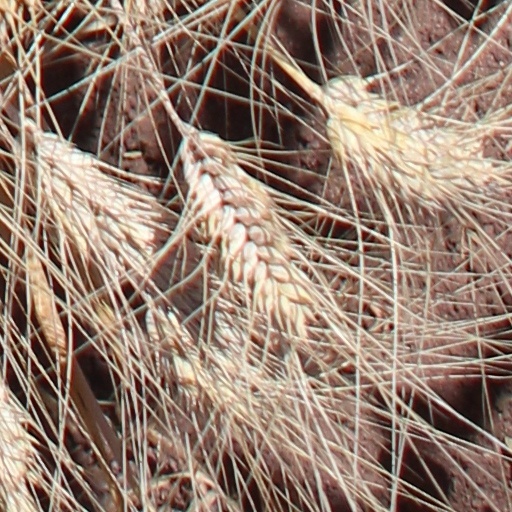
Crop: wheat